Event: Nepal Earthquake
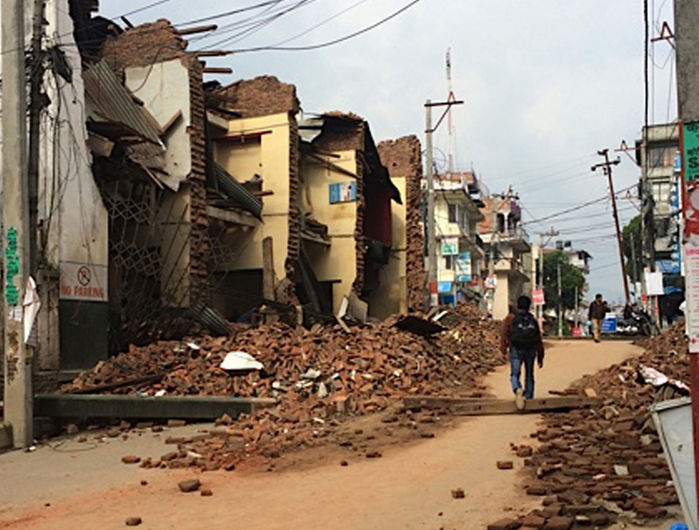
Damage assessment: damage